Prime Minister of Spain

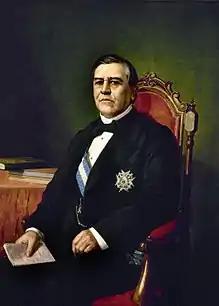
Juan Bravo Murillo, prime minister from 1851 to 1852, with the sash and grand cross of the Order of Charles III (1877, by Manuel García Hispaleto).

If a prime minister resigns without advising the monarch to call for new elections, dies or becomes incapacitated while in office, then the government as a whole resigns and the process of royal nomination and appointment takes place. The deputy prime minister, or in the absence of such office, the first minister by precedence, would then take over the day-to-day operations in the meantime as acting-prime minister, even while the deputy prime minister themselves may be nominated by the monarch and stand for a vote of confidence. Also, if at the conclusion of the four years, the prime minister has not asked for its dissolution, according to Title II Section 56, the monarch must dissolve the Parliament and call for a new general election.